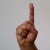
The image shows a hand gesture representing the letter 'D' in Indian Sign Language.